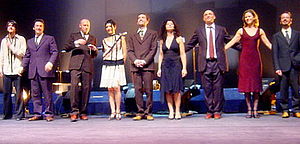
Gotan Project
Gotan Project er en Techno/Electronica gruppe fra Frankrig.